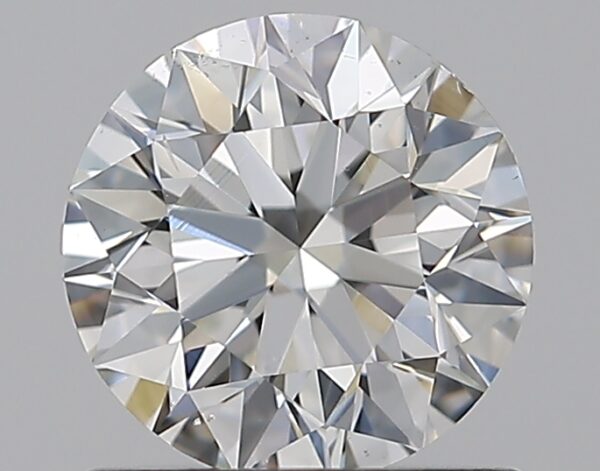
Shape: round
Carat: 1
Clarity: VS2
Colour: G
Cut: EX
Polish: EX
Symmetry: EX
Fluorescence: N
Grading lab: GIA
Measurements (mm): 6.3 x 6.35 x 4